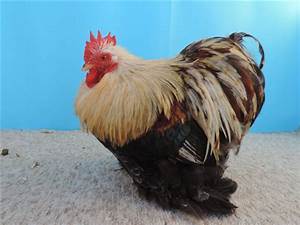
Label: chicken